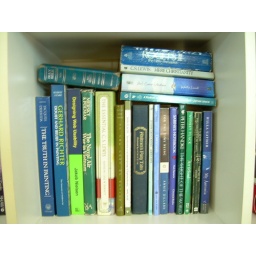
tania's book protege in blue and green